Glenn Hubbard (baseball)

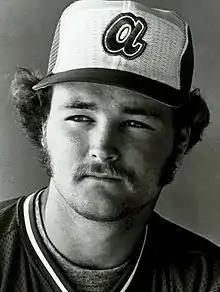

Glenn Dee Hubbard (born September 25, 1957) is an American professional baseball player and coach. He played in Major League Baseball (MLB) as a second baseman for the Atlanta Braves and Oakland Athletics from 1978 to 1989. He was an MLB All-Star in 1983. Hubbard coached for the Braves from 1999 to 2010.